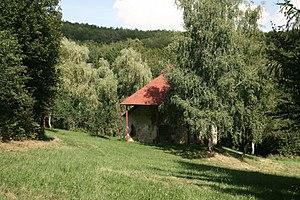
Église Sainte-Marie-Madeleine à Rakovnica, Slovaquie.